Tarak Mehta

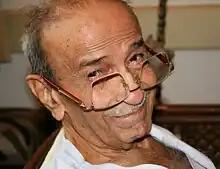
Tarak Mehta at his residence in Ahmedabad, 2009

Tarak Janubhai Mehta (26 December 1929 – 1 March 2017) was an Indian columnist, humourist, writer and playwright who is best known for the column "Duniya Ne Undha Chasma", and was a well-known figure in Gujarati theatre.